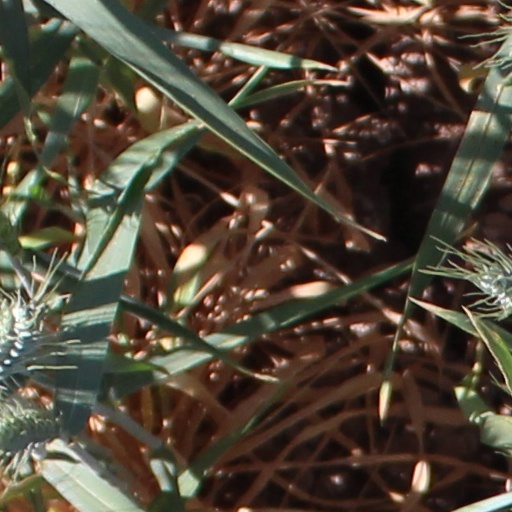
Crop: wheat